Clemens Unit

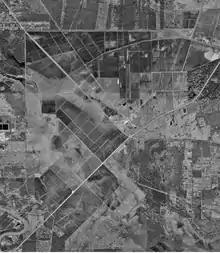
Aerial photograph, January 23, 1995 – U.S. Geological Survey

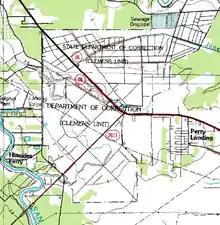
Topographical map, July 1, 1984 – U.S. Geological Survey

In 1890 William C. Clemens, the chairman of the Texas Prison Board, purchased an initial parcel of land from the Huntington Estate for $4,126. The prison, named after Clemens, opened in 1893. The State of Texas bought the entire prison, then , in 1899. The property included the William Clemens mill and sugar plantation. The prison was the first state prison in Brazoria County.